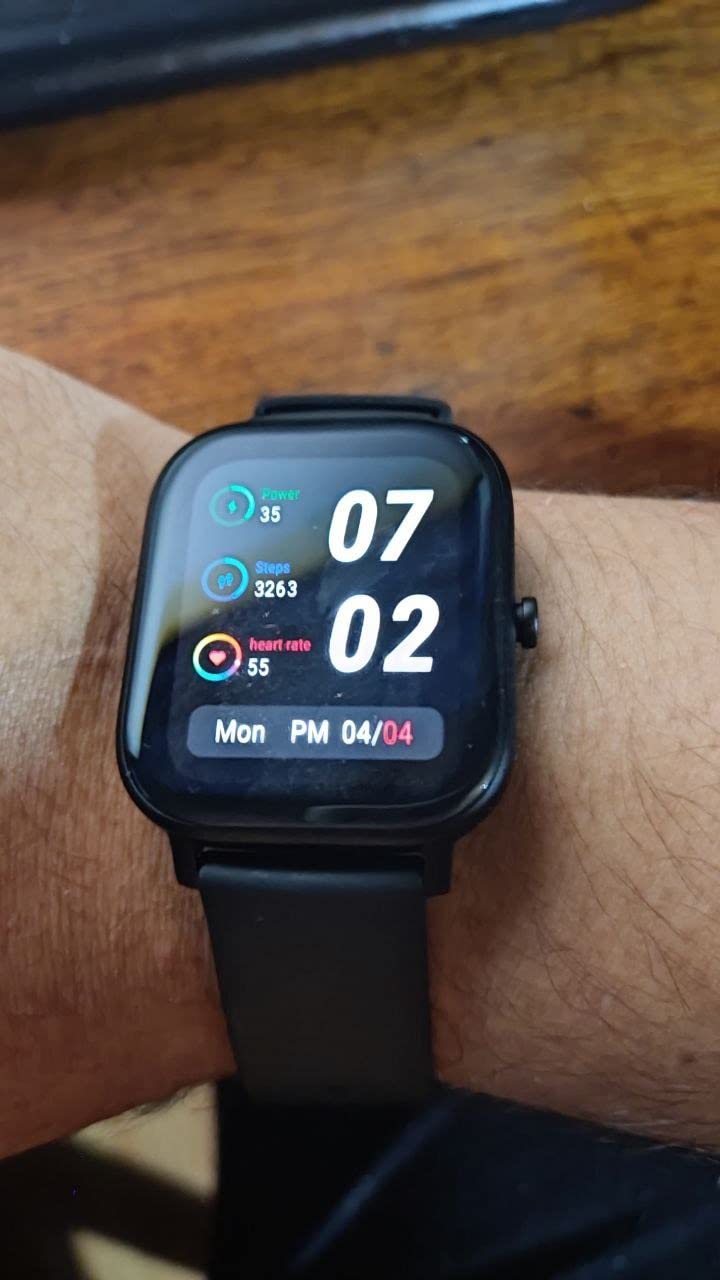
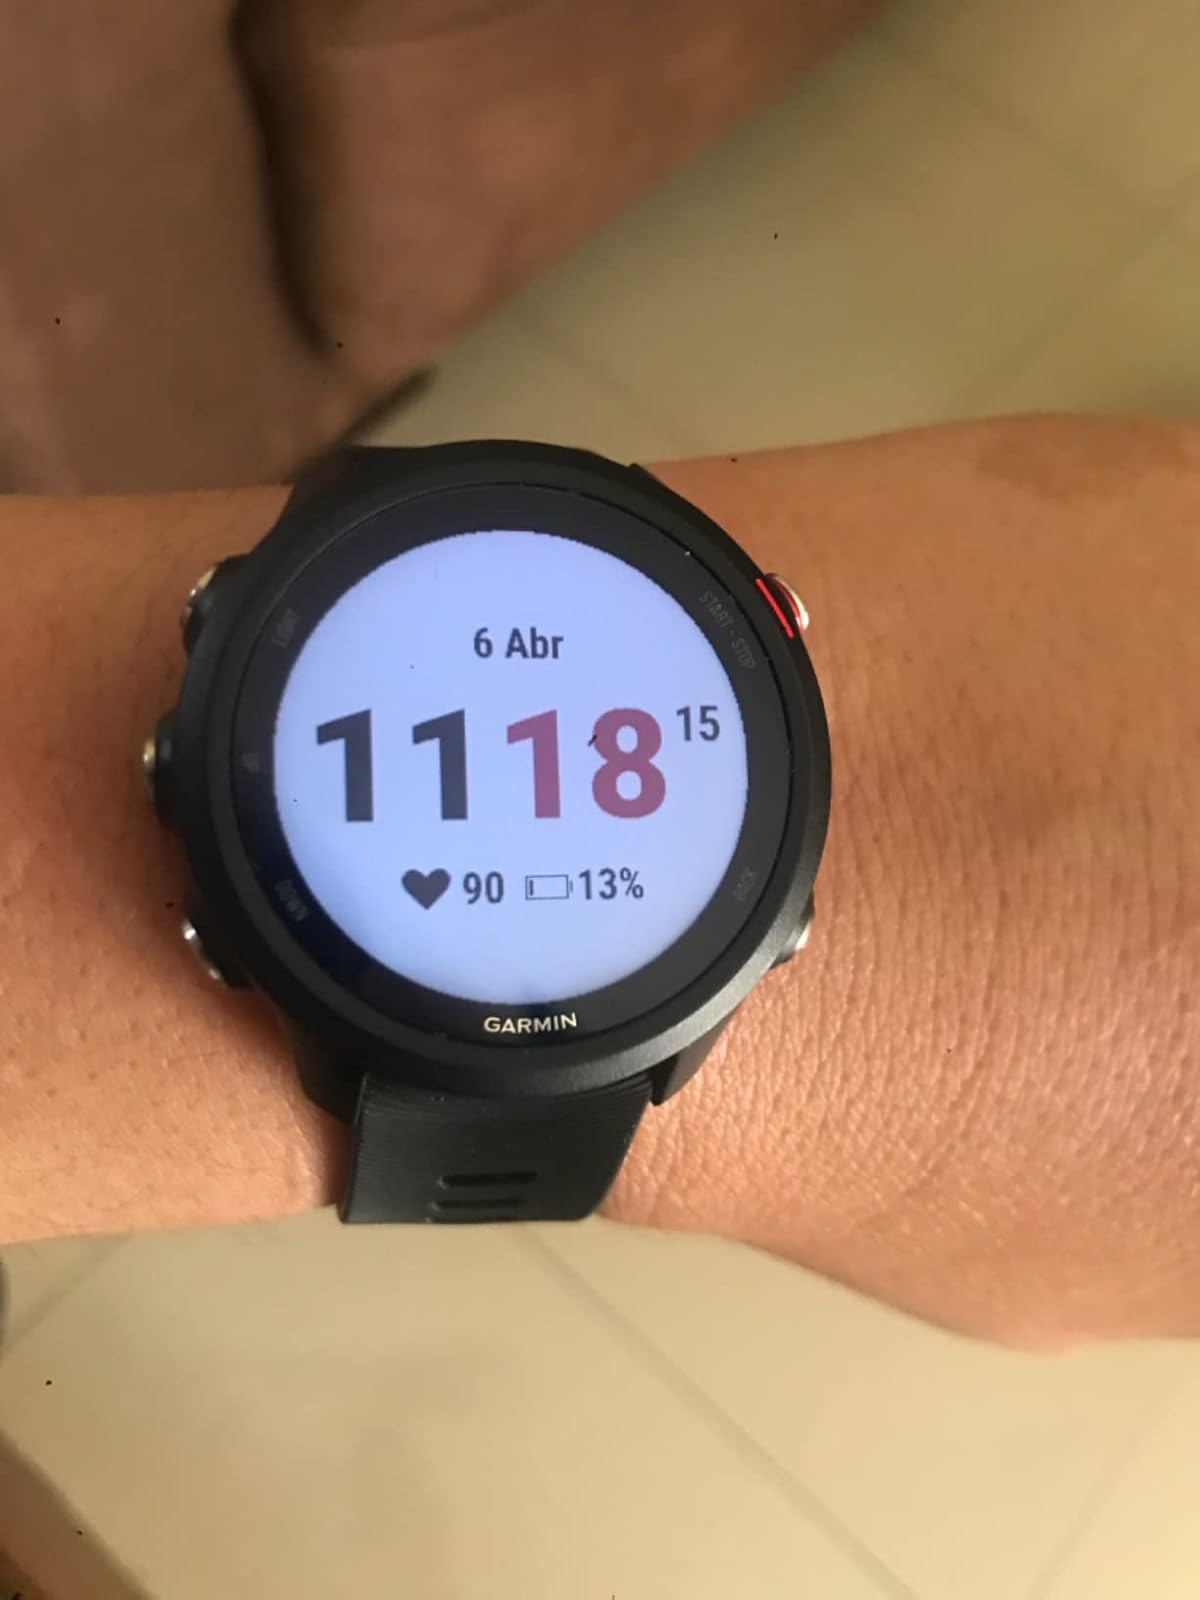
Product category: smartwatch
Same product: no